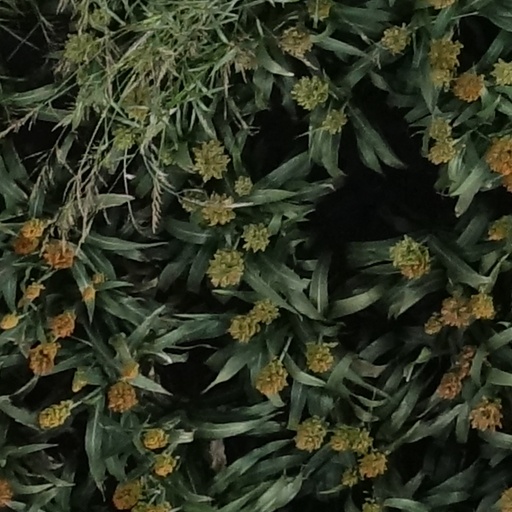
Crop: sorghum